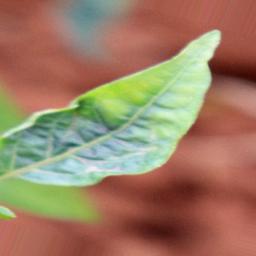
Label: nutritional